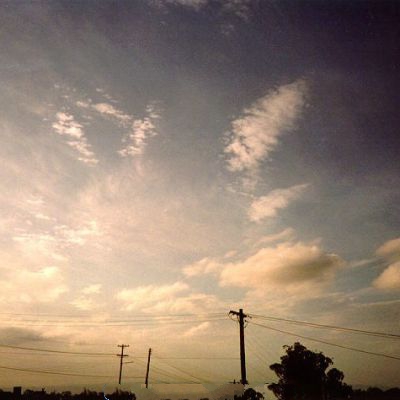
Cloud type: Cirrostratus (Cs)